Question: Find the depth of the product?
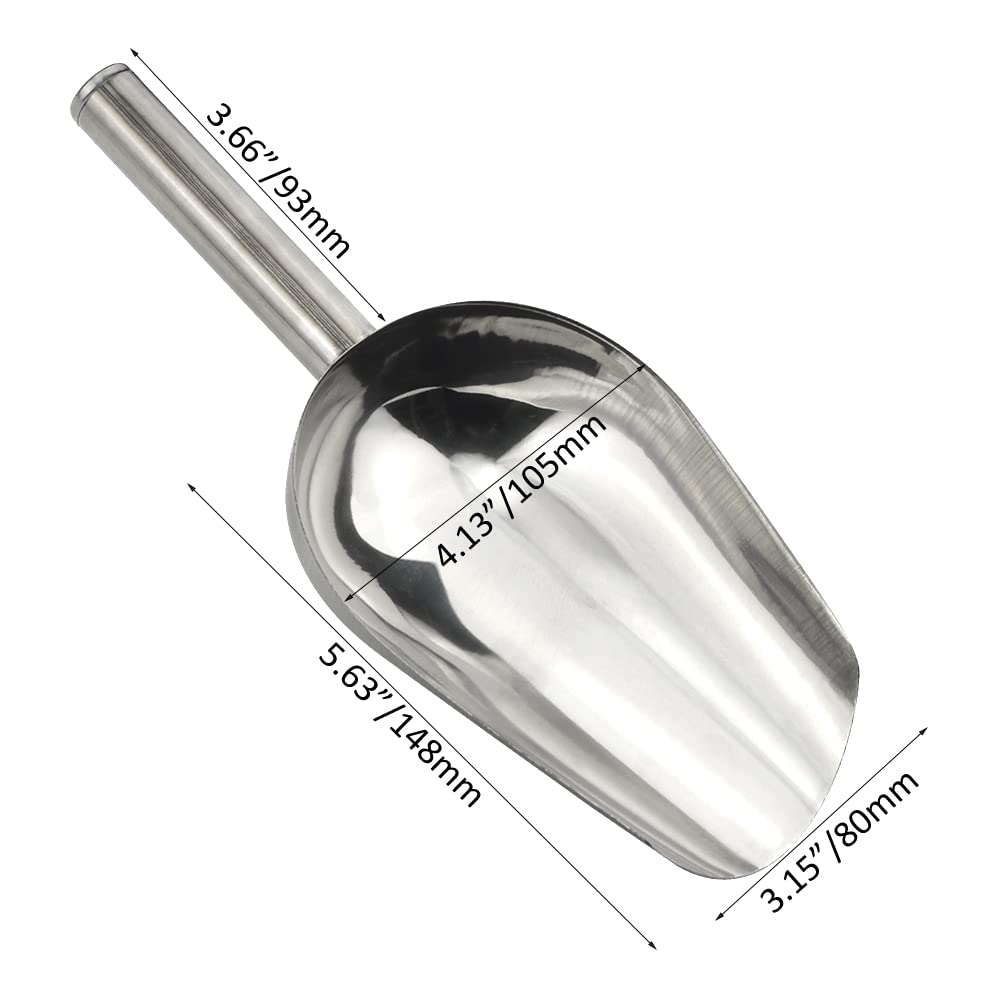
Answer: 148.0 millimetre